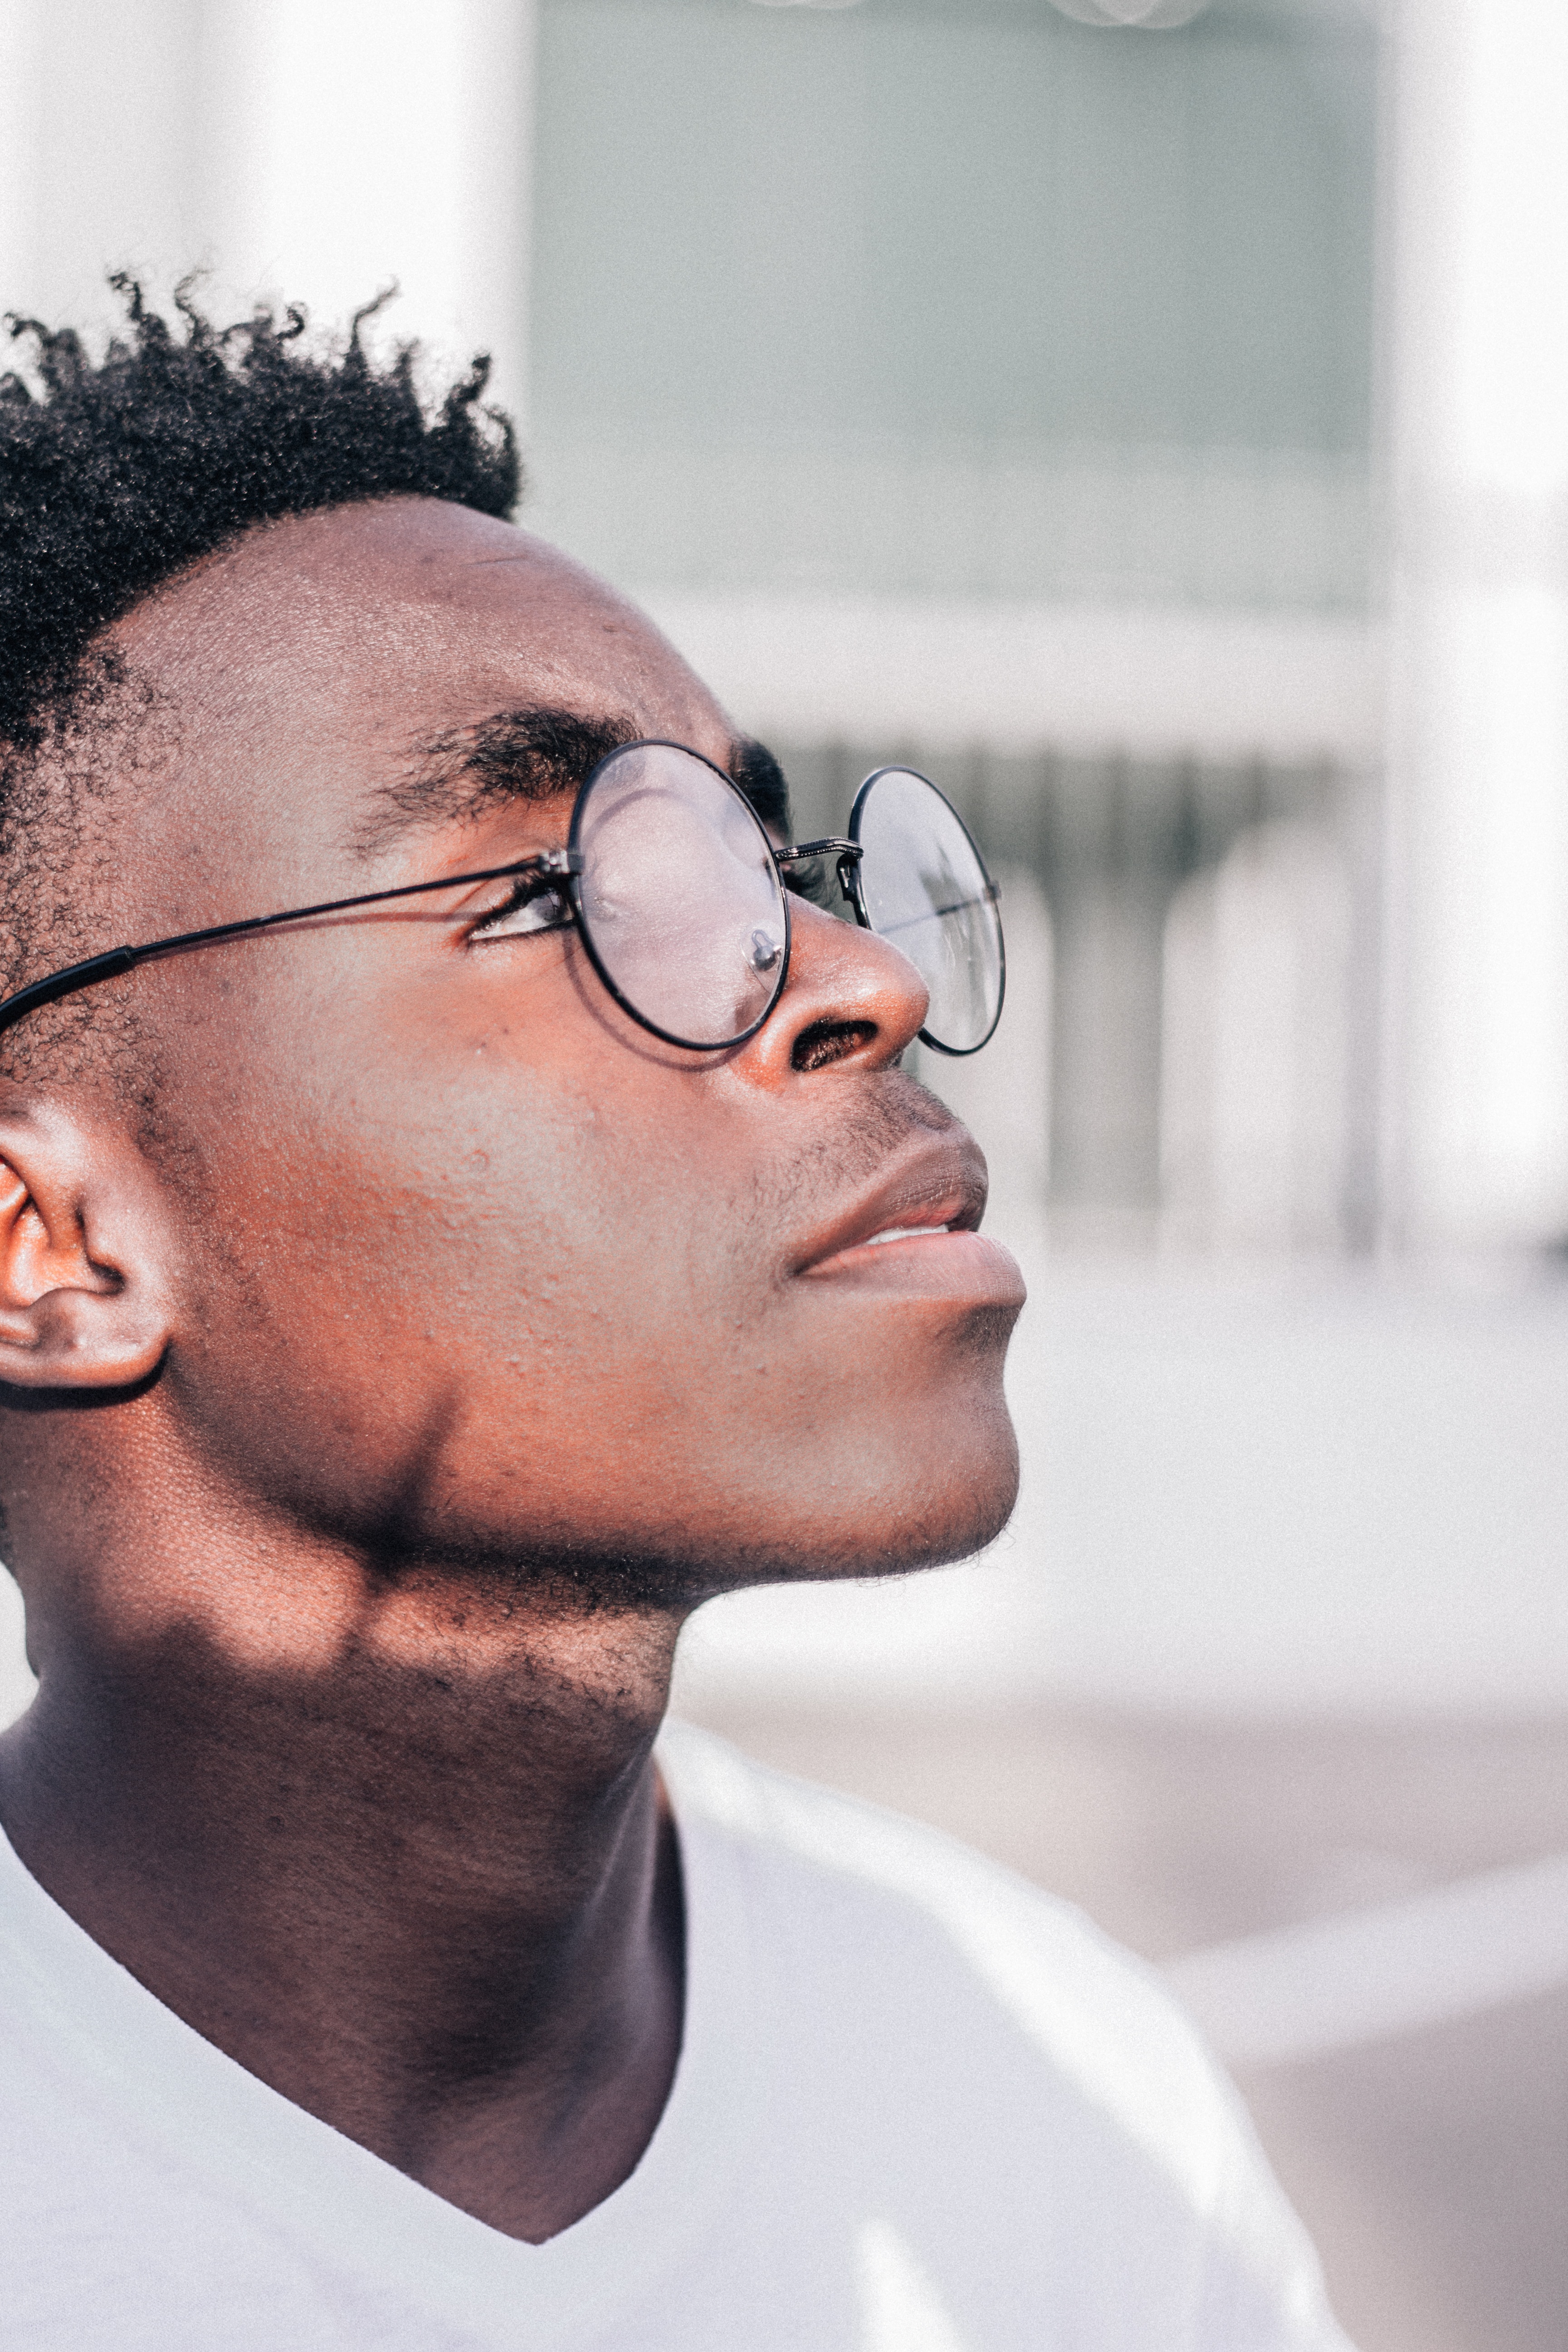
eyewear, glasses, vision care, chin, facial hair, forehead, sunglasses, cool, neck, portrait, ear